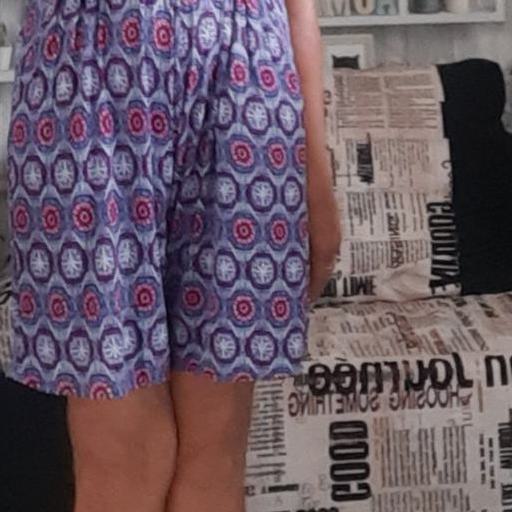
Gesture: no_gesture